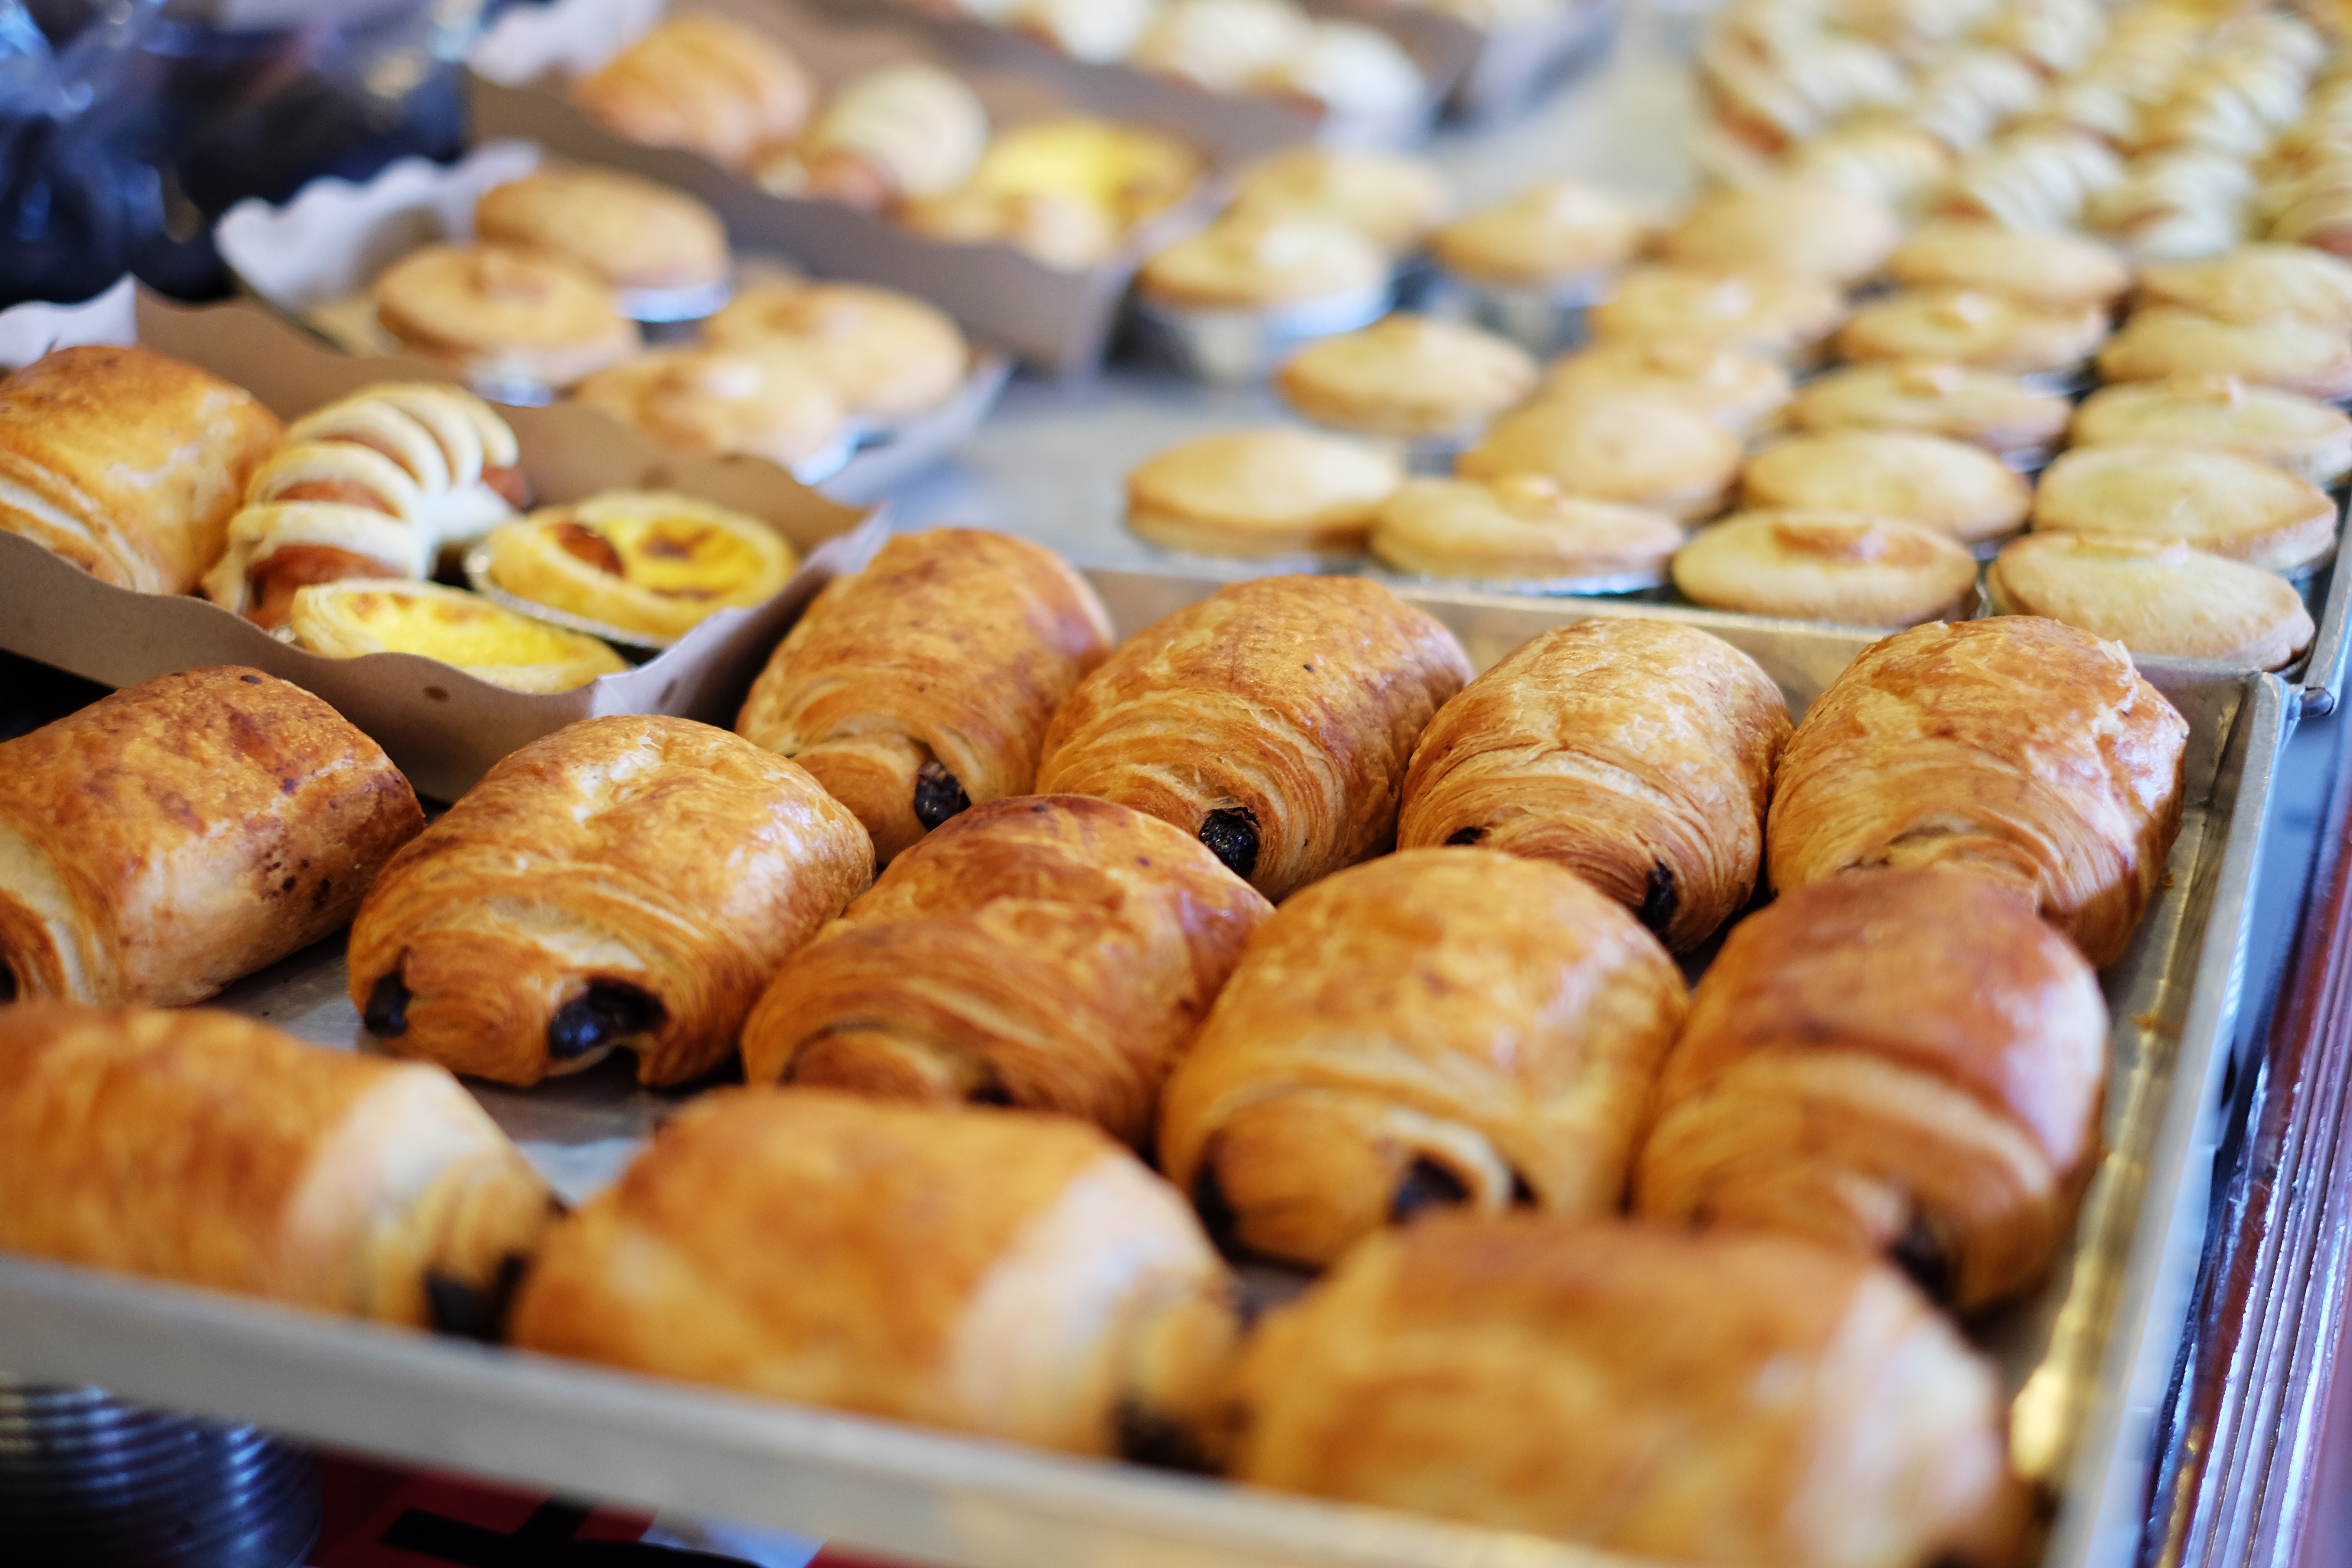
dish, meal, food, breakfast, baking, dessert, cuisine, pastry, bakery, patisserie, baked goods, danish pastry, viennoiserie, pain au chocolat, rugelach